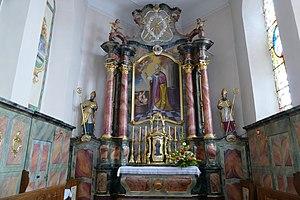
Cet article recense une partie des monuments historiques du Bas-Rhin, en France.
L'église Saint-Nicolas est un monument historique situé à Wingersheim, dans le département français du Bas-Rhin.